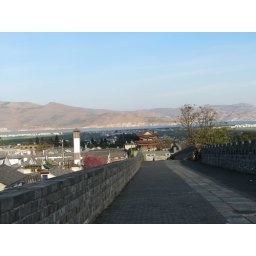
On the wall around Dali, lake in background